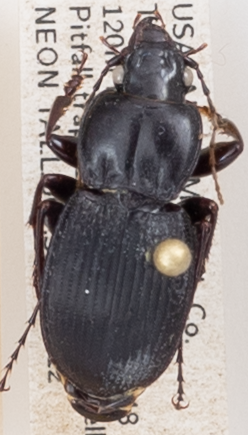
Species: Cyclotrachelus convivus
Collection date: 2017-07-12
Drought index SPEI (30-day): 2.09
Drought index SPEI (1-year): -0.062
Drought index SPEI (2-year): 0.072